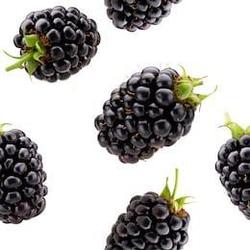
Label: Blackberry